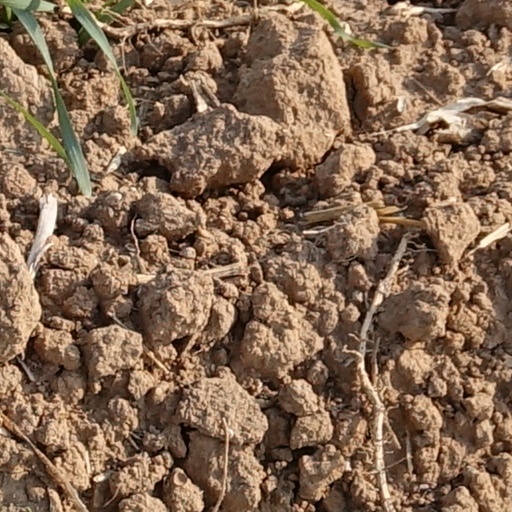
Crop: wheat